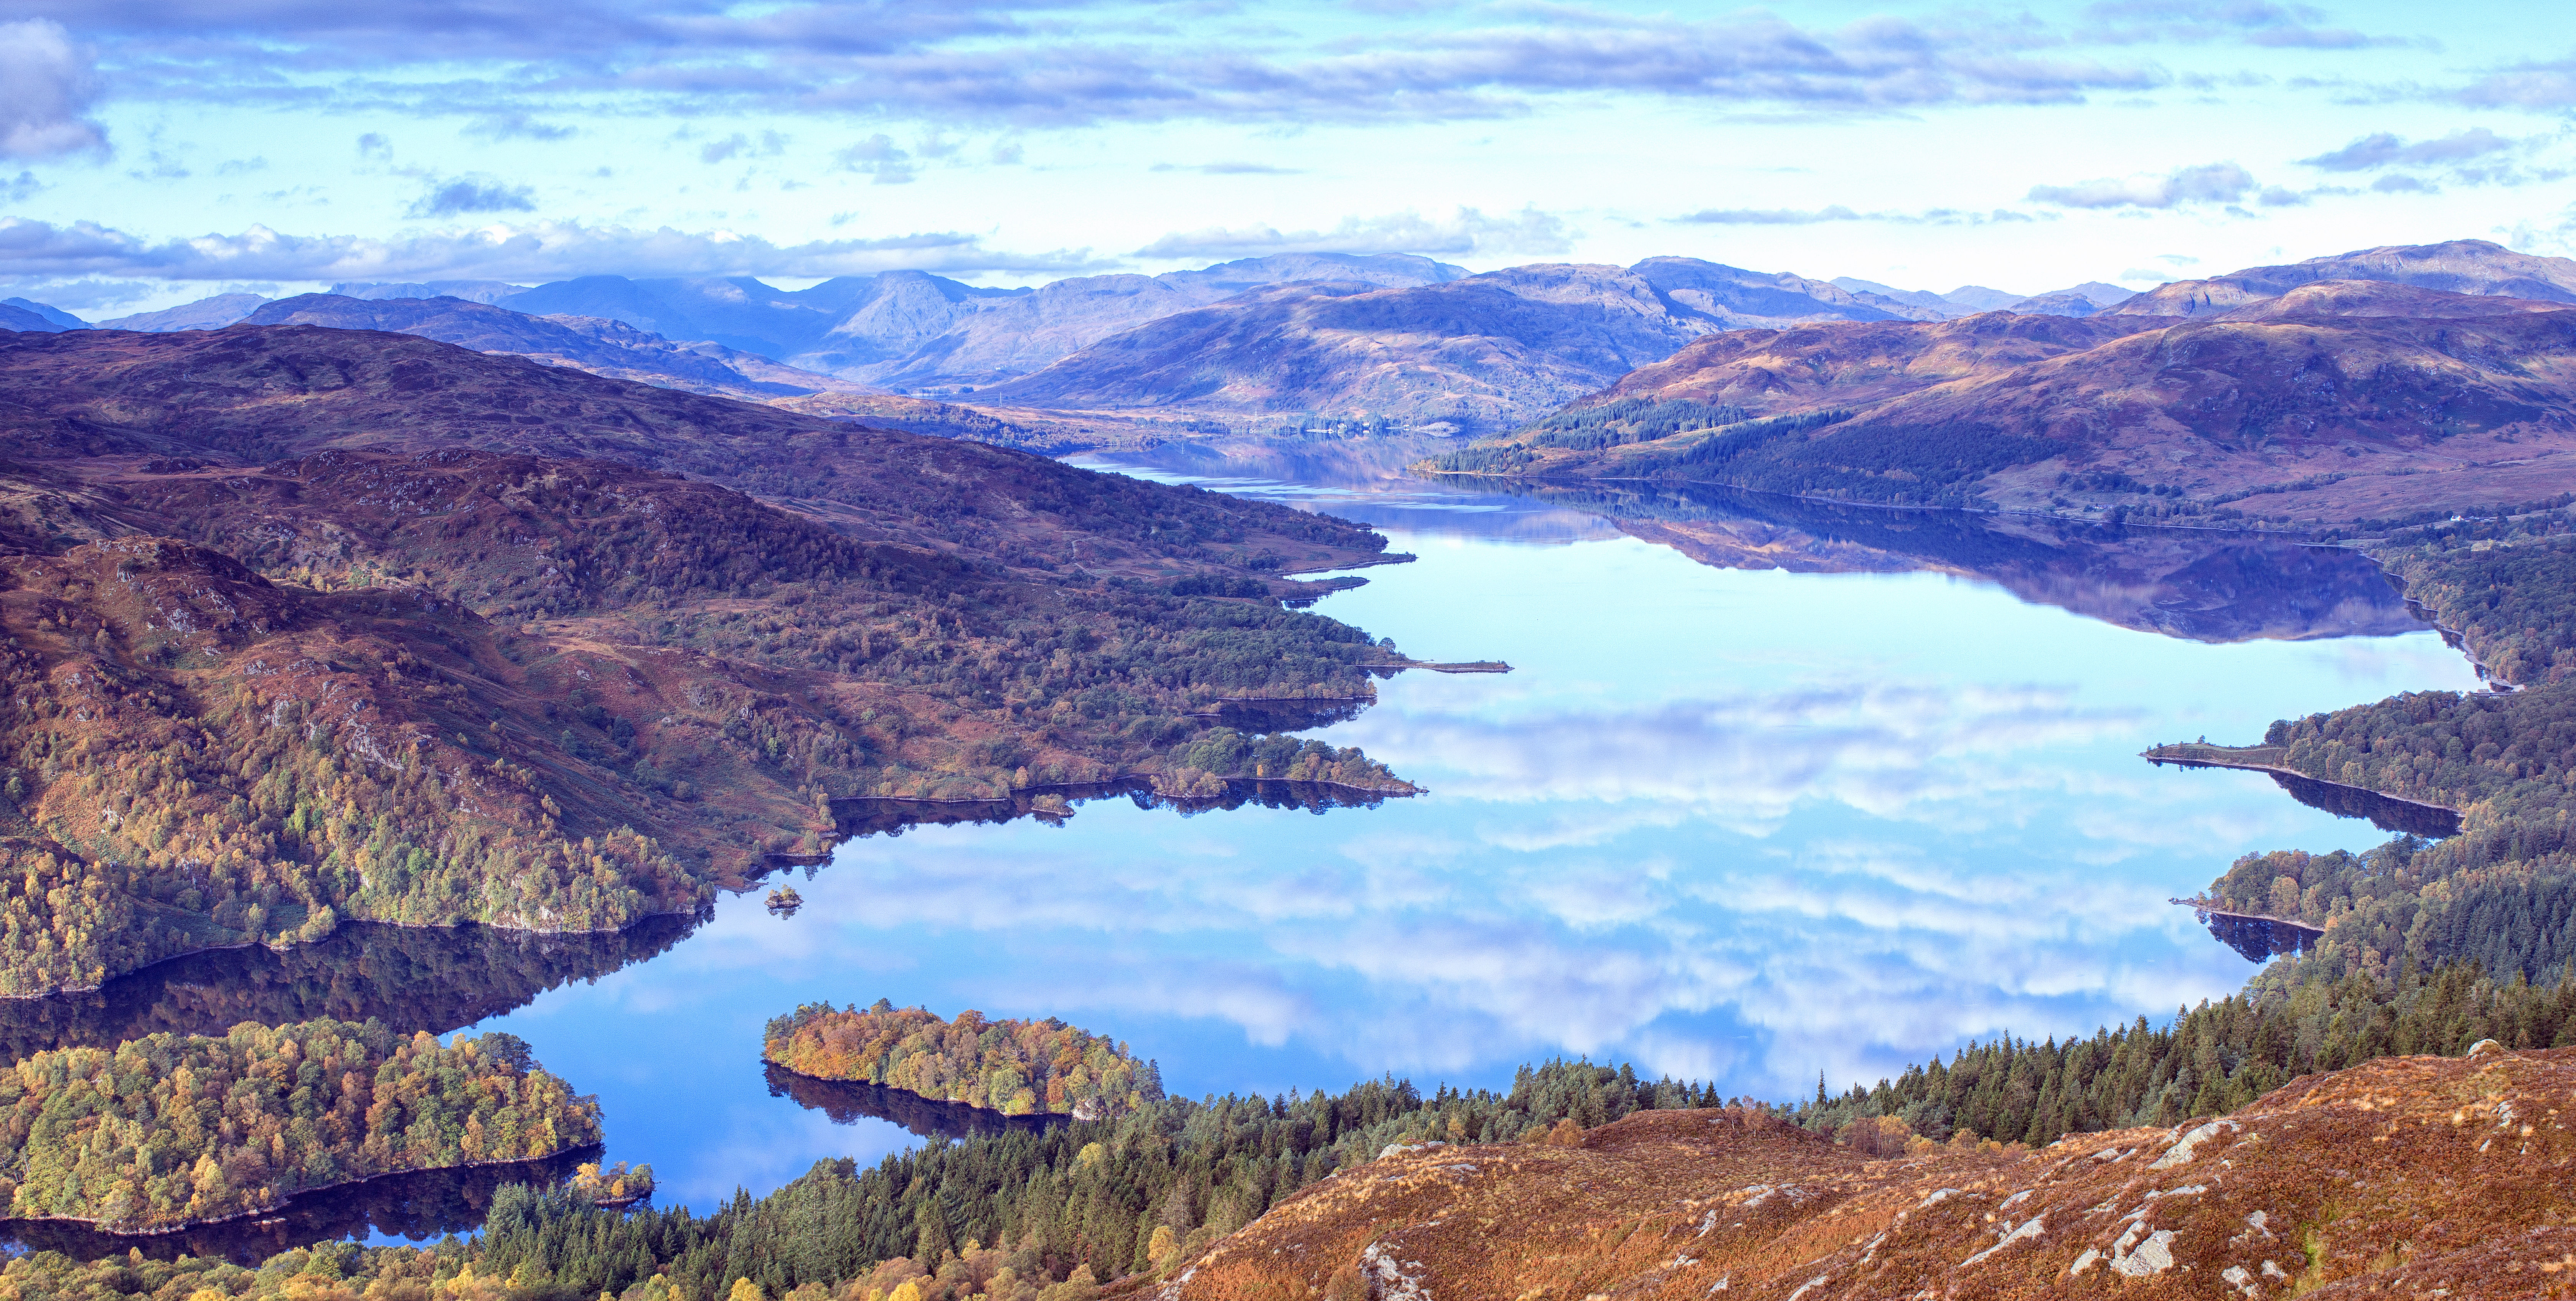
landscape, sea, coast, wilderness, mountain, lake, mountain range, reservoir, highland, ridge, cool image, plateau, scotland, fell, i, loch, crater lake, trossachs, lochkatrine, benaan, katrine, landform, tarn, mountainous landforms